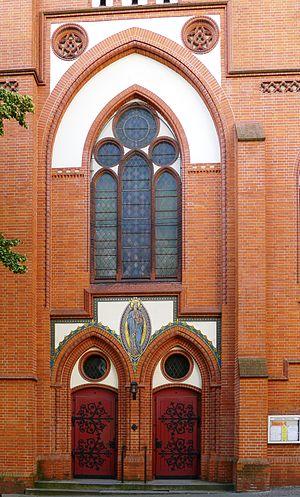
L'église Sainte-Claire est une église catholique de Berlin située dans le quartier de Neukölln, bâtie en 1895-1897 dans le style néogothique. C'est aujourd'hui un monument classé.